Candidates in the 2016 Philippine presidential election

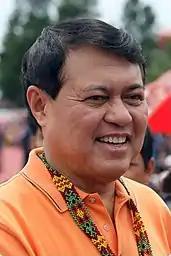
Manny Villar

Vice President Binay's visit to Batangas in February 2014 fueled speculation that provincial governor Vilma Santos might be his running mate. In a later interview, he finally admitted to considering her as his vice-presidential candidate. However, her husband, Senator Ralph Recto, said in March 2014 that she is not planning to run for a higher position and might retire from politics instead.